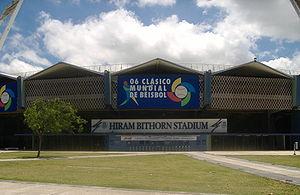
L'Estadio Hiram Bithorn est un stade de baseball situé à San Juan à Porto Rico. Cette enceinte inaugurée en 1962 est également utilisée comme stade de football depuis 2008. Les Expos de Montréal, en mal de spectateurs au Québec, jouèrent 22 rencontres « à domicile » dans cette enceinte en 2003-2004. En 2006 et 2009, ce stade accueille des matches de la Classique mondiale de baseball. L'Estadio Hiram Bithorn est souvent le théârte des Séries des Caraïbes et a également abrité des matches de boxe et des concerts. Le match d'ouverture de la saison MLB en 2001 s'est tenu dans cette enceinte.
La Classique mondiale de baseball 2013 est la troisième édition de cette épreuve. Le tournoi de qualification a lieu en 2012 et la compétition débute le 1er mars 2013.
La Classique mondiale de baseball 2009 se tient du 5 mars 2009 au 23 mars 2009. Le premier tour a pour cadre Tokyo, Mexico, Toronto et San Juan tandis que les tours finaux ont lieu aux États-Unis : poules demi-finales à Miami et San Diego et finale à Los Angeles.